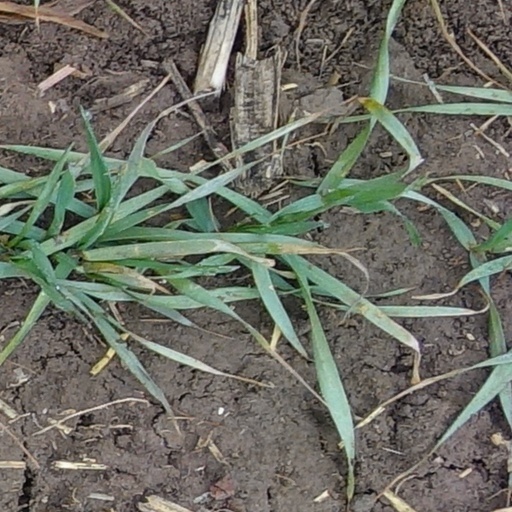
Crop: wheat